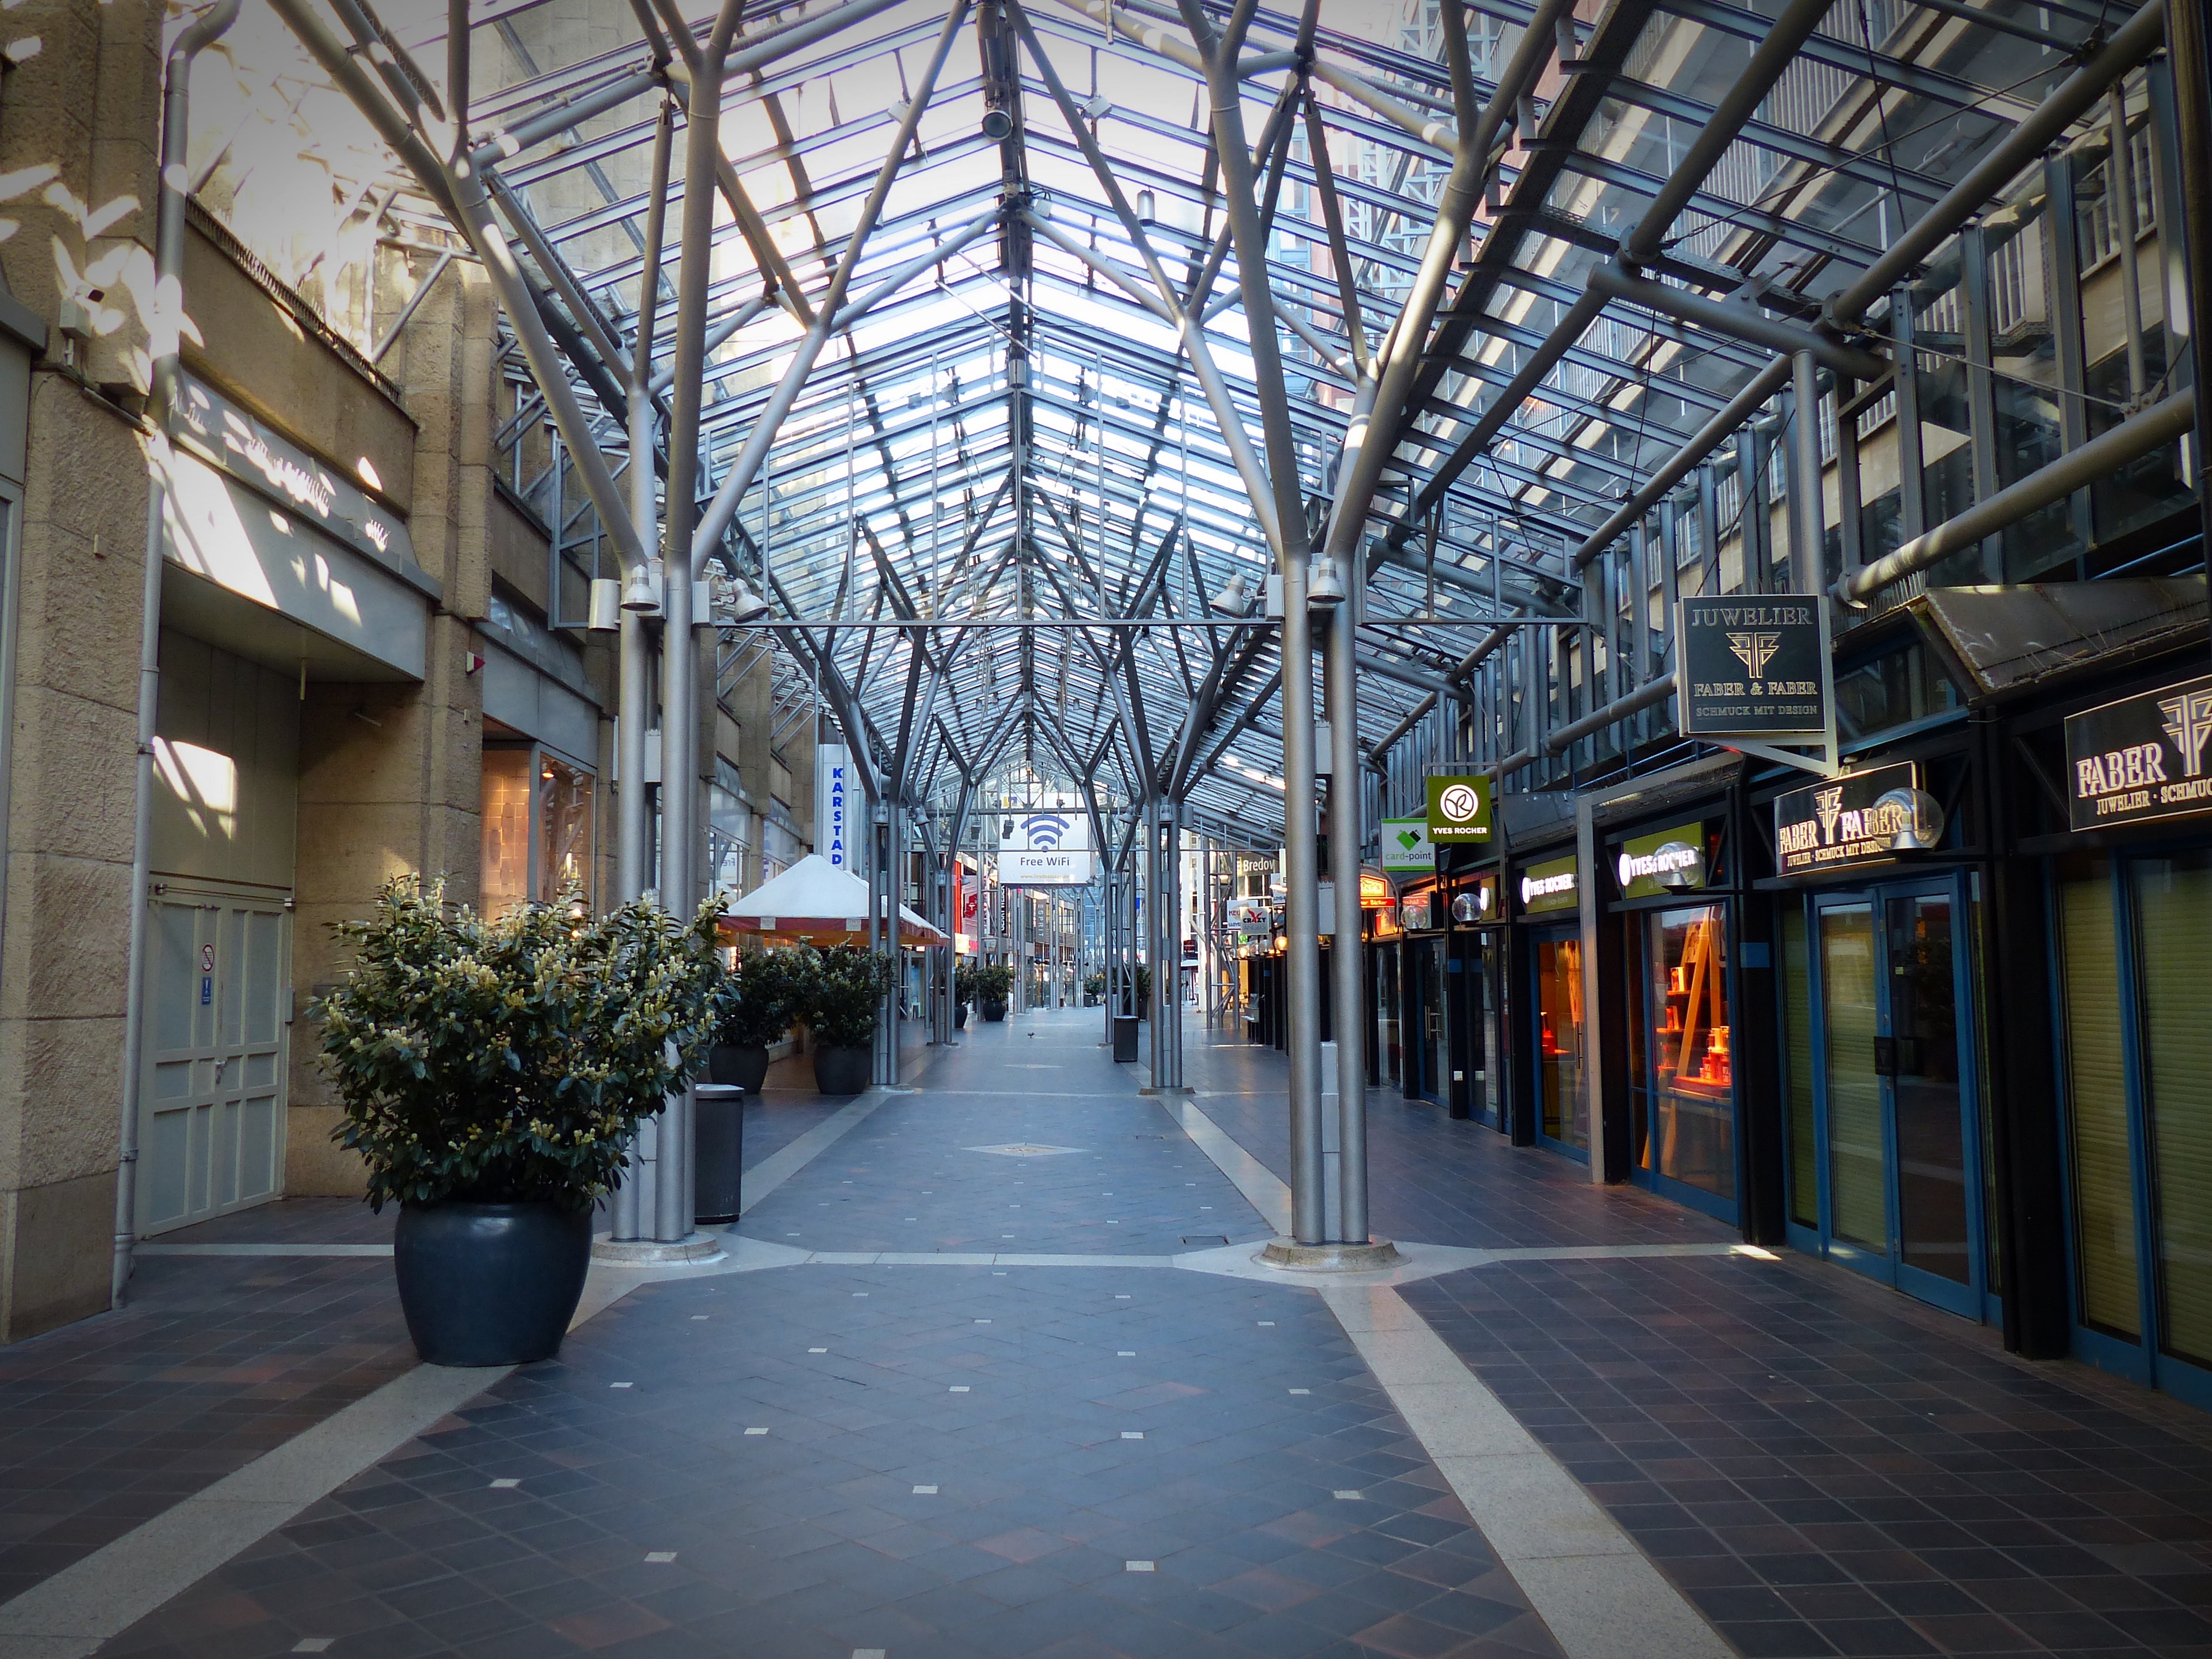
architecture, street, building, city, downtown, covered, shopping, modern architecture, infrastructure, passage, arcade, gang, neighbourhood, northern germany, glass roof, urban area, market passage, metropolitan area